Elazığ Province

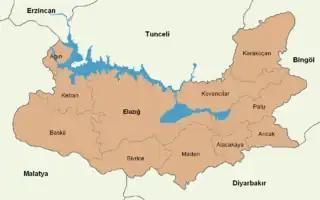
Elazığ districts

Elazığ province is divided into 11 districts (capital district in bold):